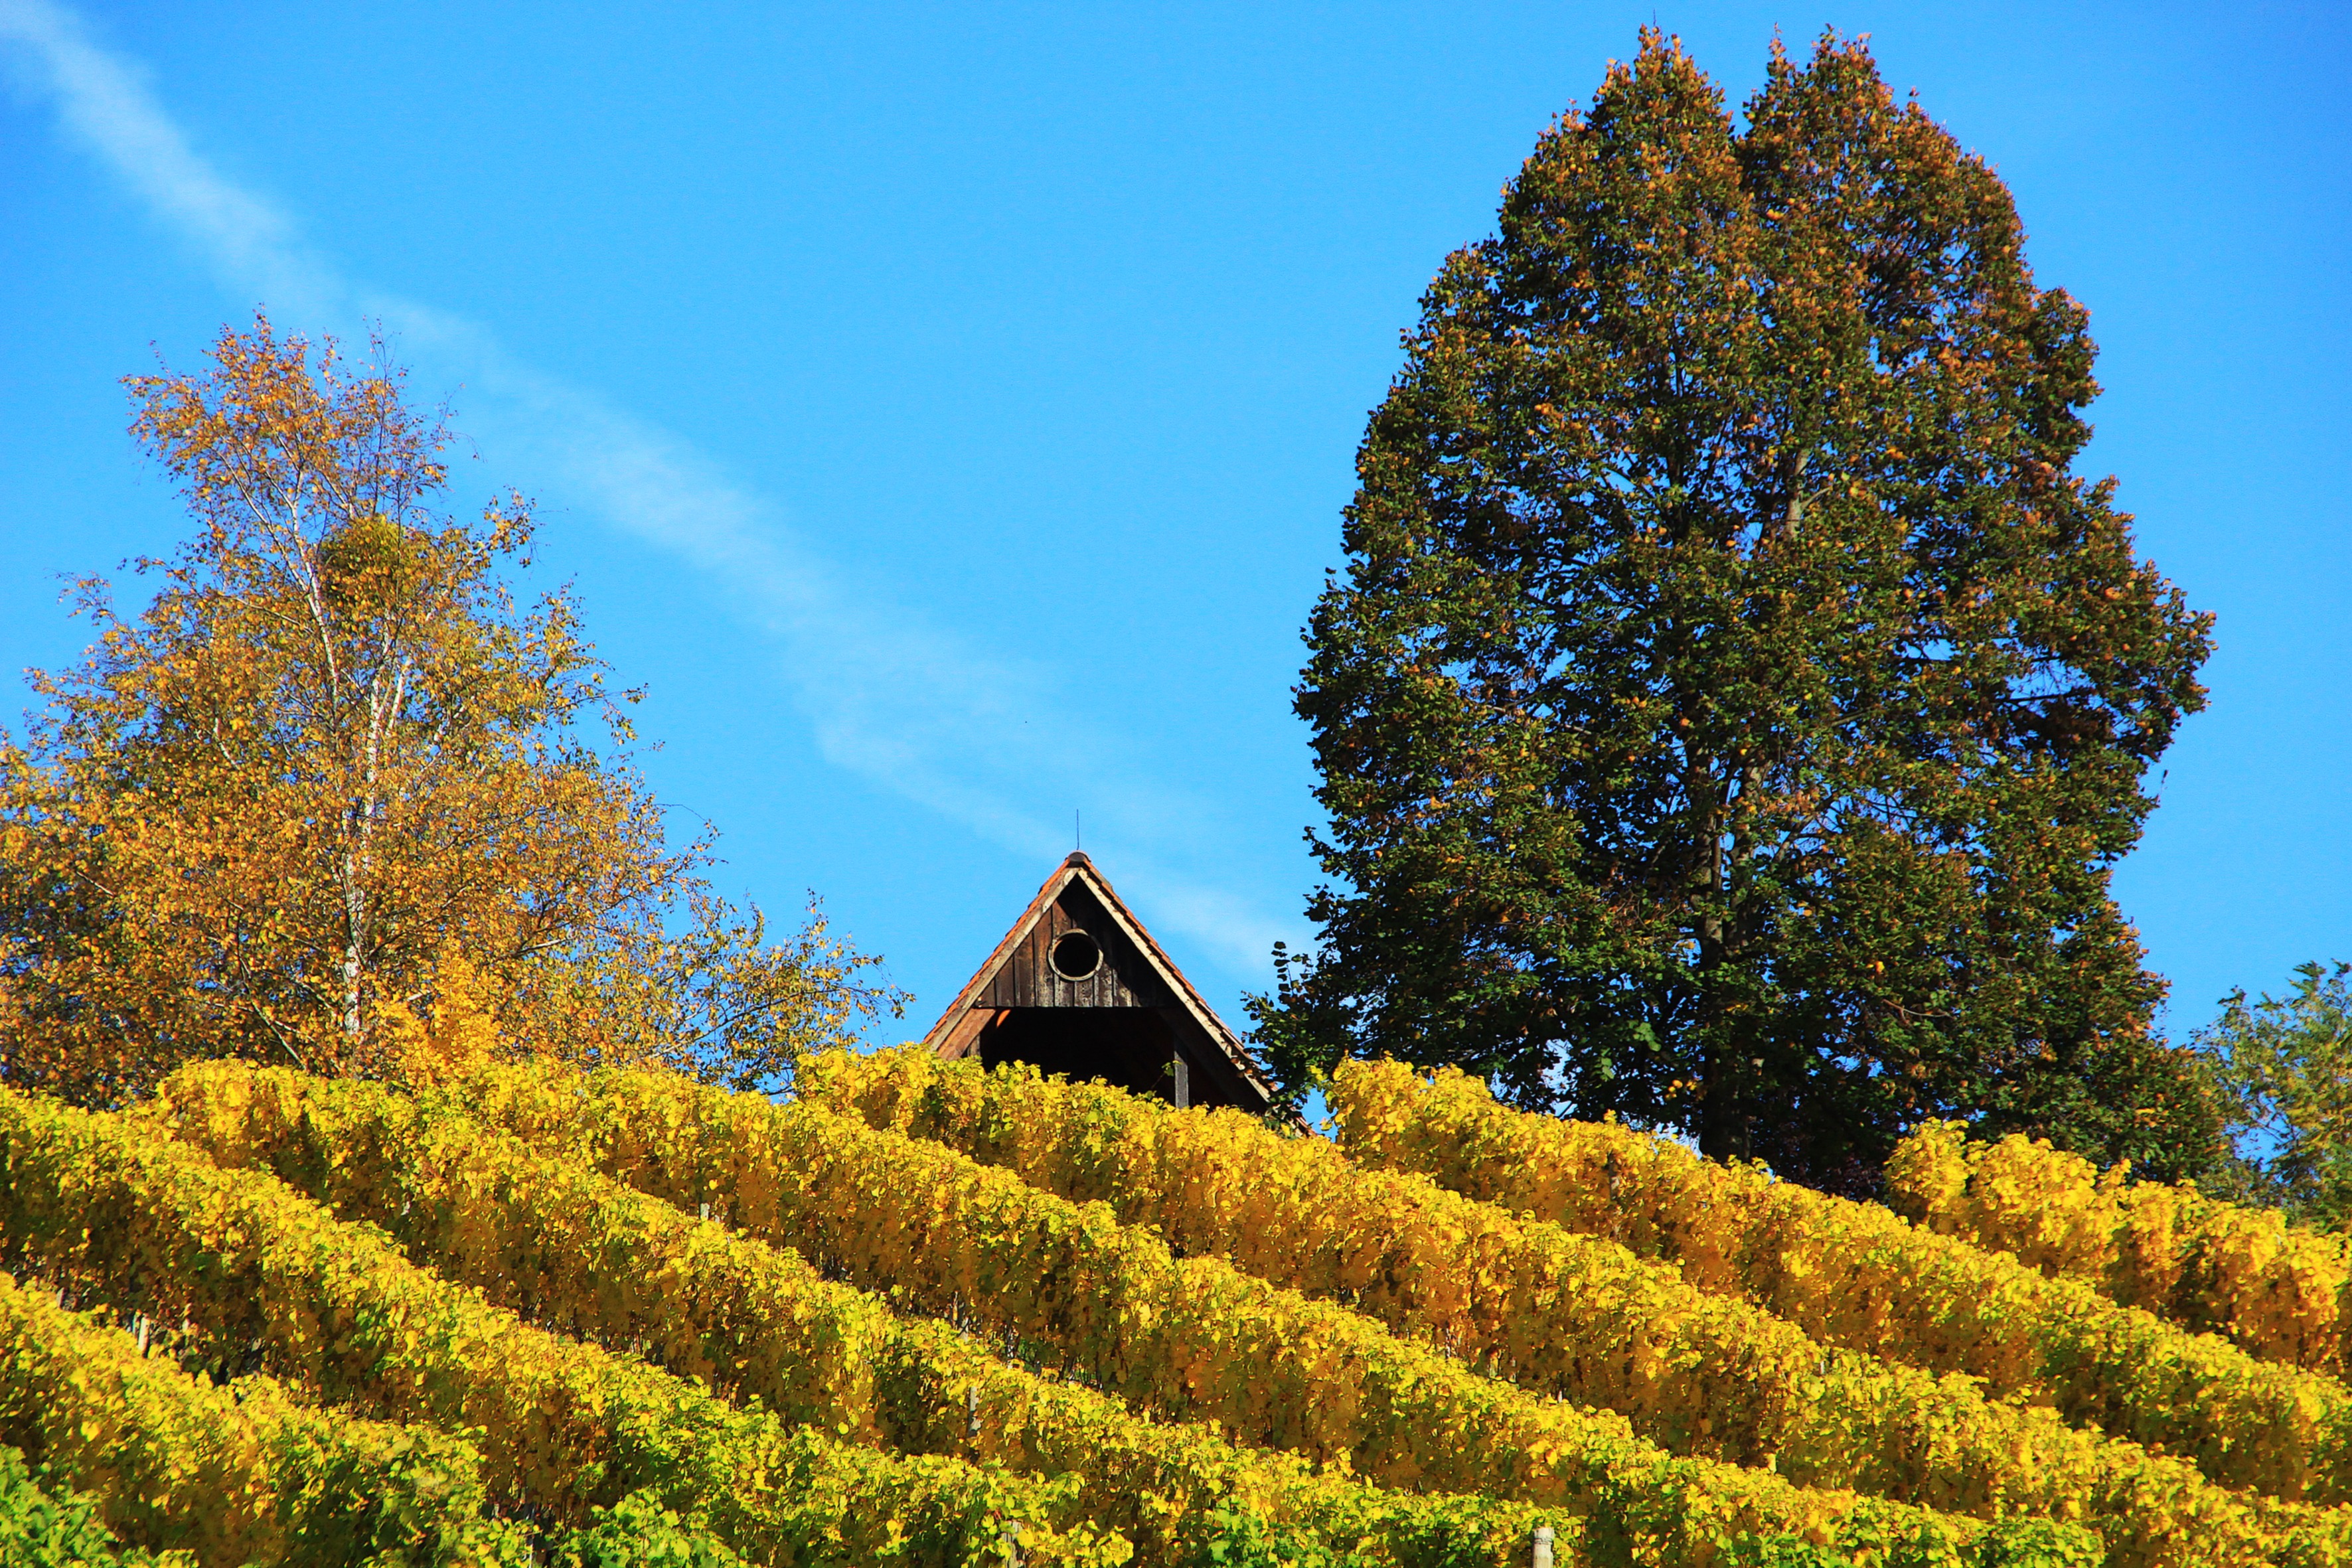
tree, nature, mountain, plant, vineyard, wine, meadow, leaf, flower, autumn, garden, season, shrub, ecosystem, winegrowing, rural area, biome, woody plant, land plant